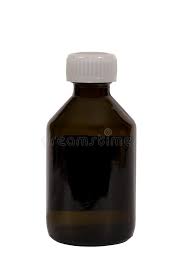
Waste category: glass